Caslon Type Foundry

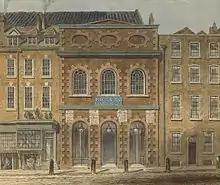
During the late 18th century the poster began to appear, creating a new market for printing. A watercolour of a theatre shows posters outside

Since William Caslon II died intestate in 1778, ownership of the foundry was divided between his widow, Elizabeth (née Cartlitch), (1730–1795) and their two sons: William Caslon III (1754–1833), and his younger brother Henry until his death in 1788. Henry Caslon's widow was Elizabeth, née Rowe. An obituary of William Caslon II's widow Elizabeth Caslon in the "Freemason's Magazine" of March 1796 felt that: